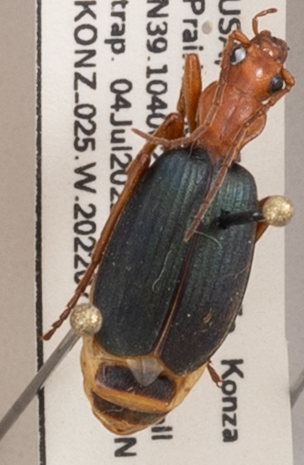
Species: Brachinus alternans
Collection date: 2022-07-04
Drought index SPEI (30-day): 1.01
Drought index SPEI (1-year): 0.47
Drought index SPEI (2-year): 0.03